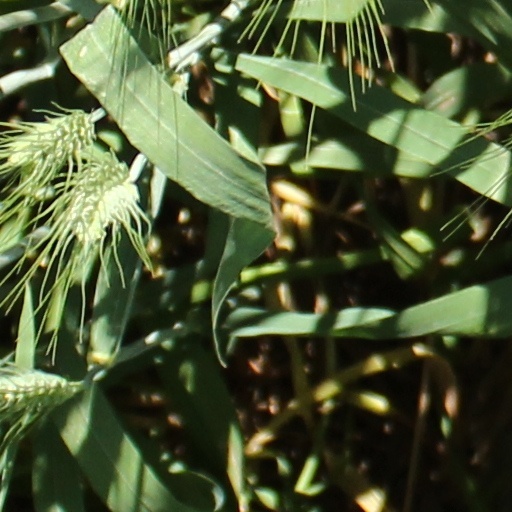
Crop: wheat